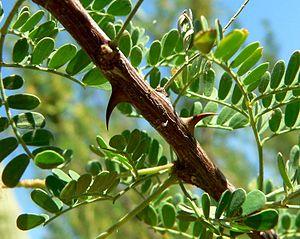
La légende d'Hiram en franc-maçonnerie est le thème qui sert au rite de passage que vit le récipiendaire pour accéder à la « Maîtrise ». Au début du XVIIIᵉ siècle, on voit apparaître dans les rituels du troisième grade de la franc-maçonnerie un mythe maçonnique reprenant le personnage biblique d'Hiram, dont elle fait l'architecte du Temple de Salomon.
Senegalia greggii est une espèce de plantes dicotylédones de la famille des Fabaceae, sous-famille des Mimosoideae, originaire d'Amérique du Nord.